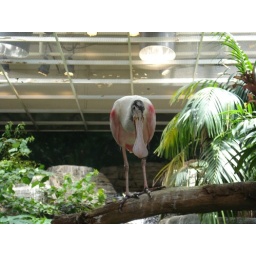
I have no idea what this is, aside from a pink bird in the Cleveland Zoo's rainforest.